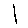
Label: 1